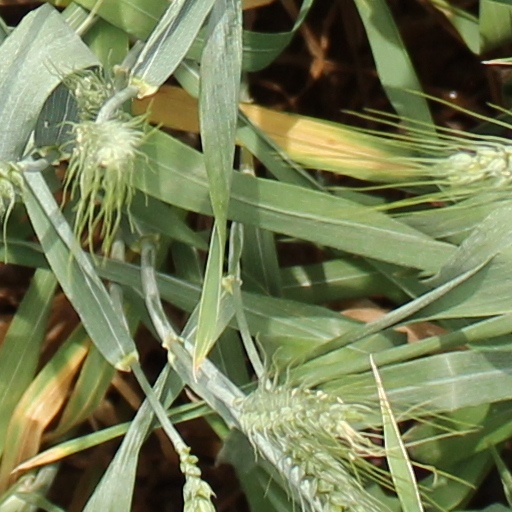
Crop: wheat